Question: Please indicate a possible affordance area of golf_clubs that can be used for holding
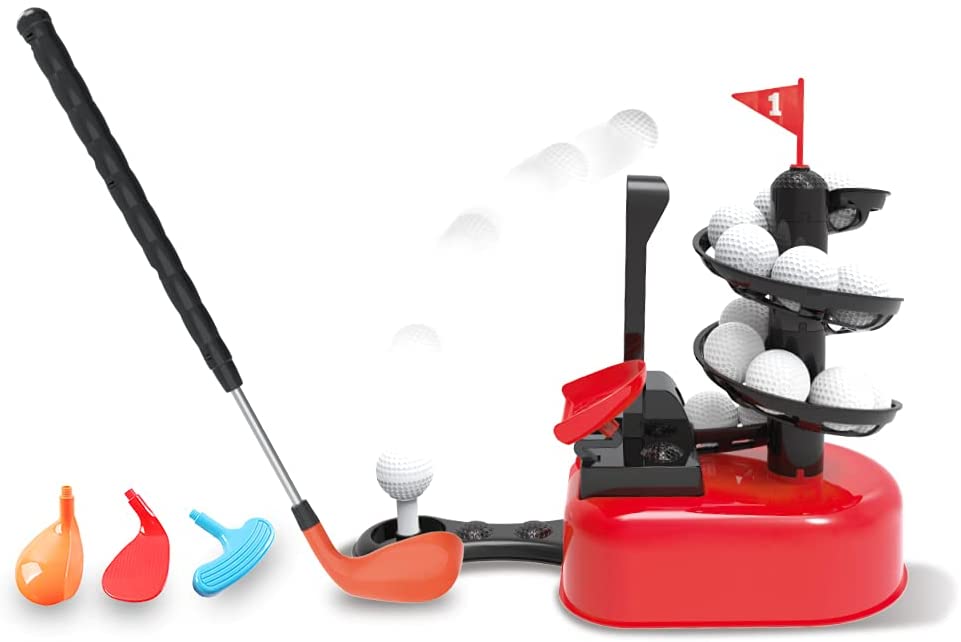
Answer: [16.5, 14, 242.5, 391]